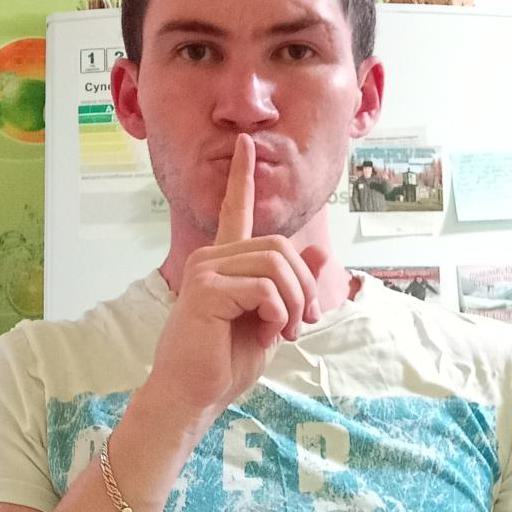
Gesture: mute